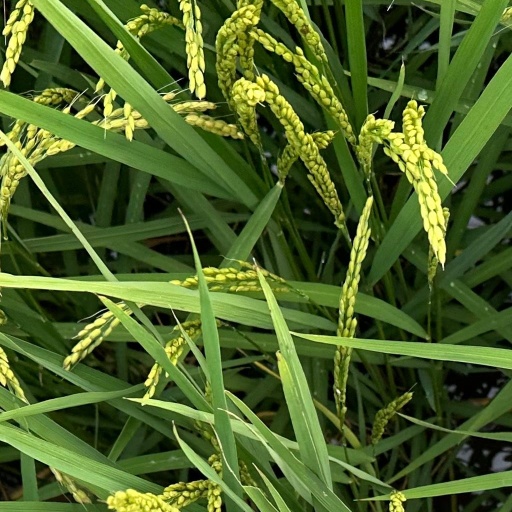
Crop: rice